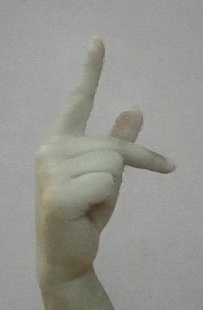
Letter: dha